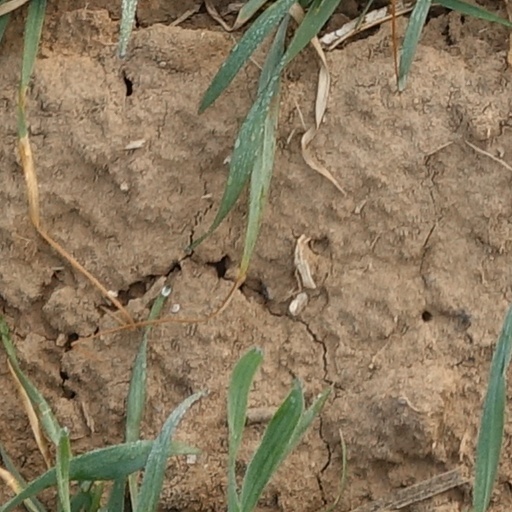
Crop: wheat